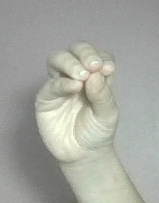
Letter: ha